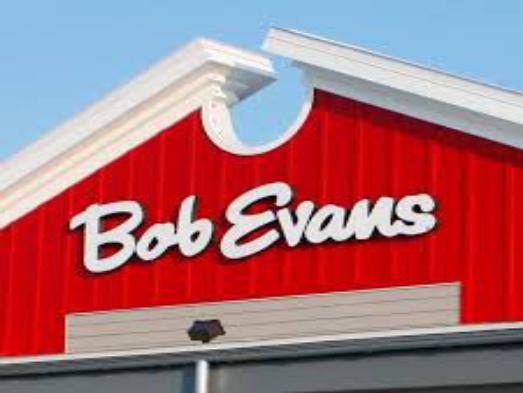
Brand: Bob Evans Restaurants
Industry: Clothes